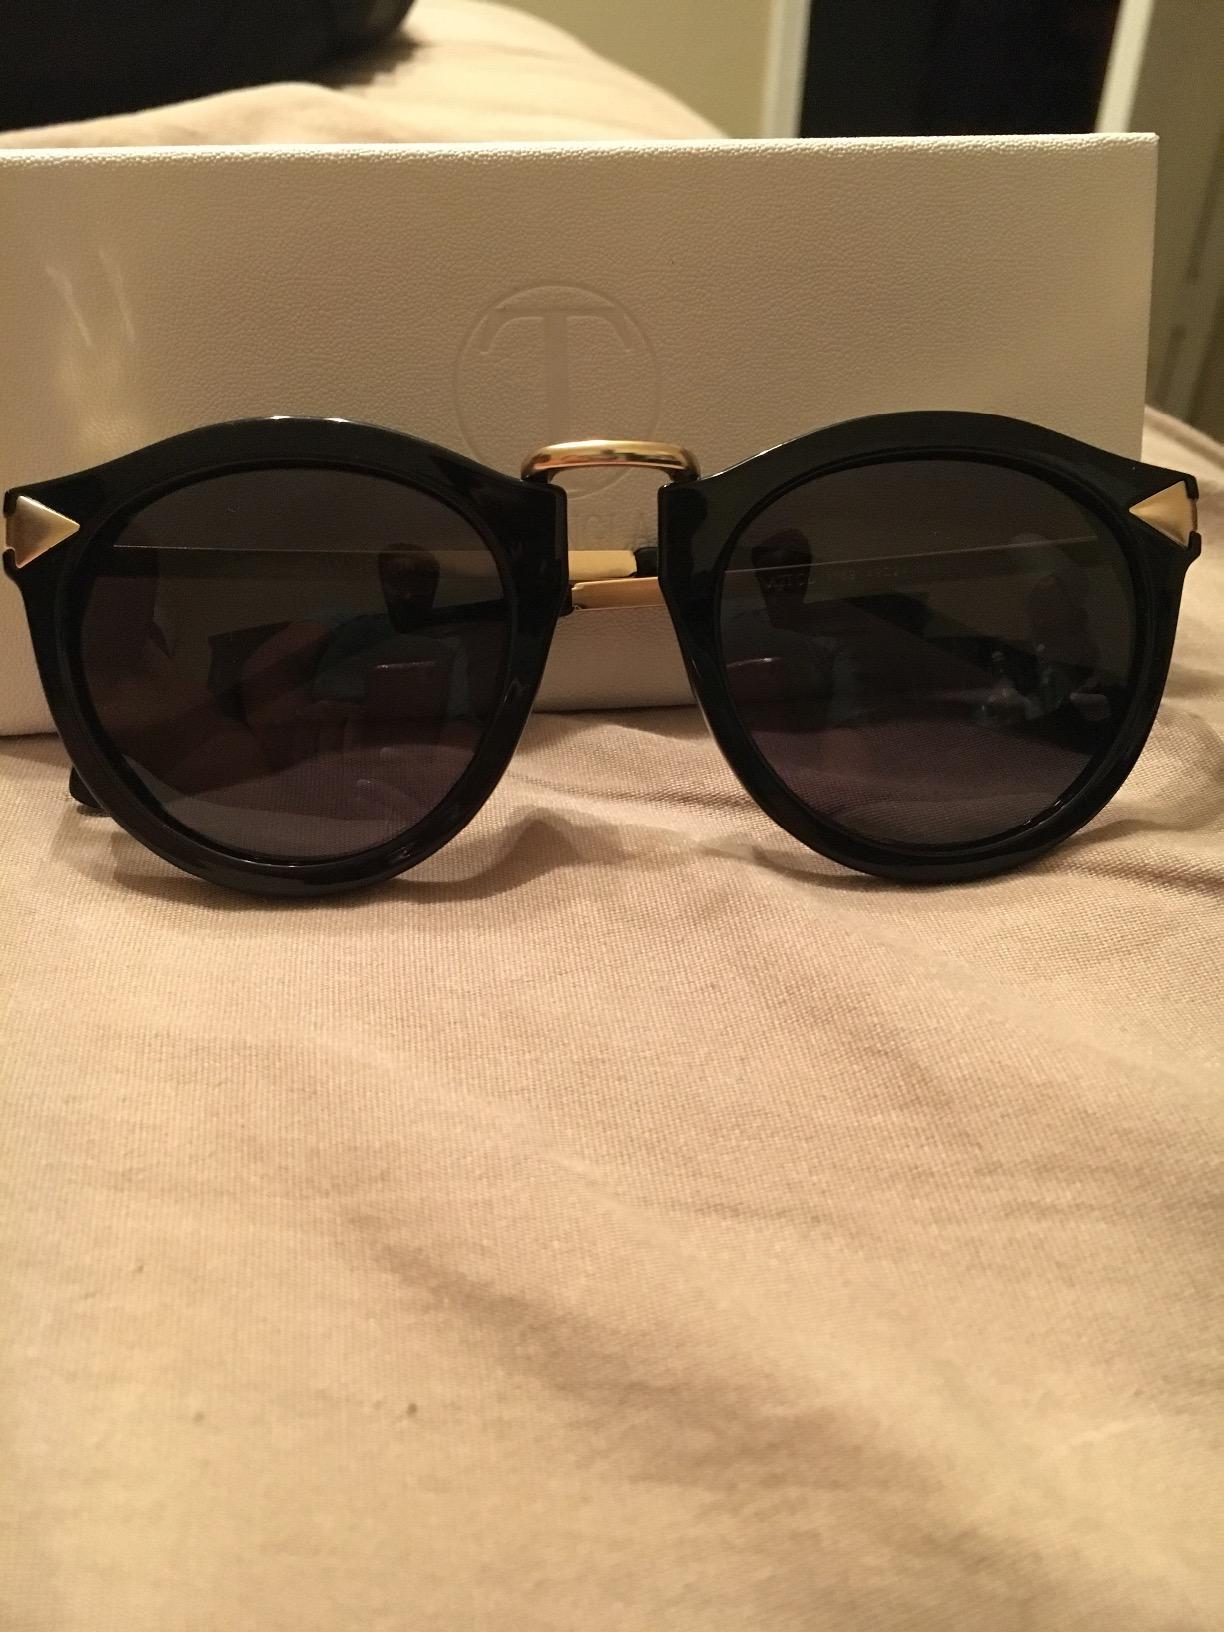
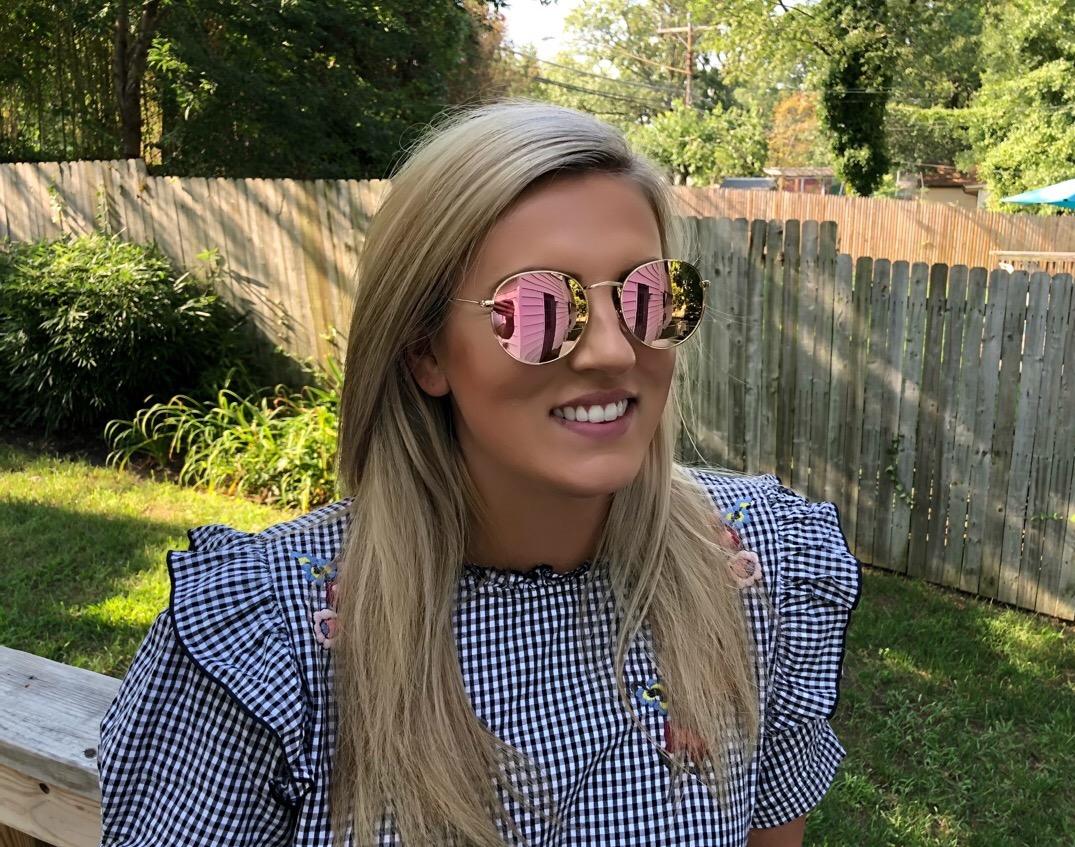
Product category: accessories_sunglasses
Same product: no